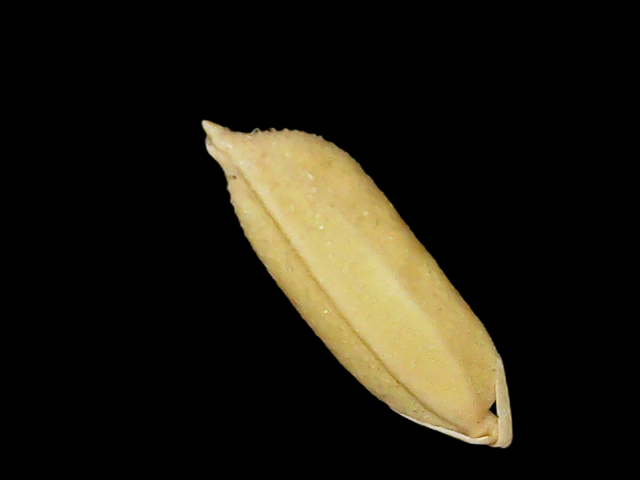
Rice variety: Binadhan24